Dan Norris

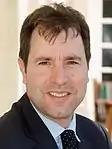
Norris in 2009

Dan Norris (born 28 January 1960) is a British politician who served as Mayor of the West of England from 2021 to 2025, and has served as Member of Parliament (MP) for North East Somerset and Hanham since 2024, having represented Wansdyke, one of its predecessor constituencies, from 1997 to 2010. An independent, he was formerly a member of the Labour Party, until he was suspended in April 2025 after being arrested by Avon and Somerset Police on suspicion of rape, child sex offences, child abduction and misconduct in a public office.